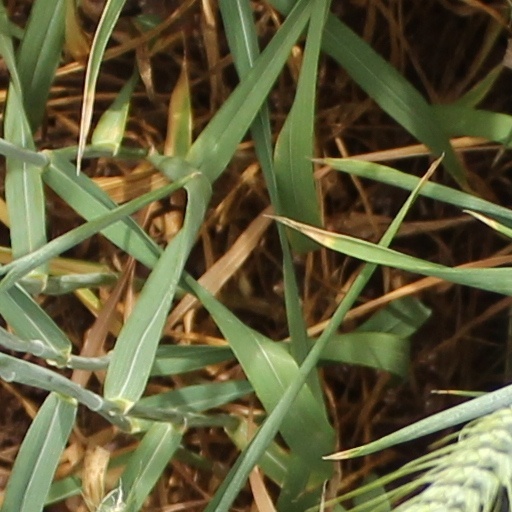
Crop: wheat